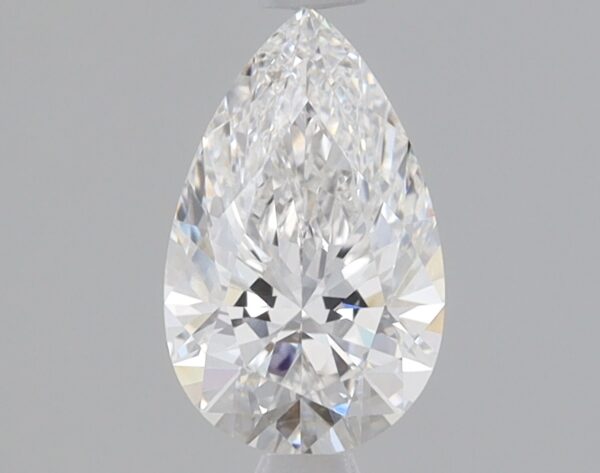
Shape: pear
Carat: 0.85
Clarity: VS1
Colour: E
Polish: EX
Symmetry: EX
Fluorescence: NONE
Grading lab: IGI
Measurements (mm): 8.46 x 5.27 x 3.34